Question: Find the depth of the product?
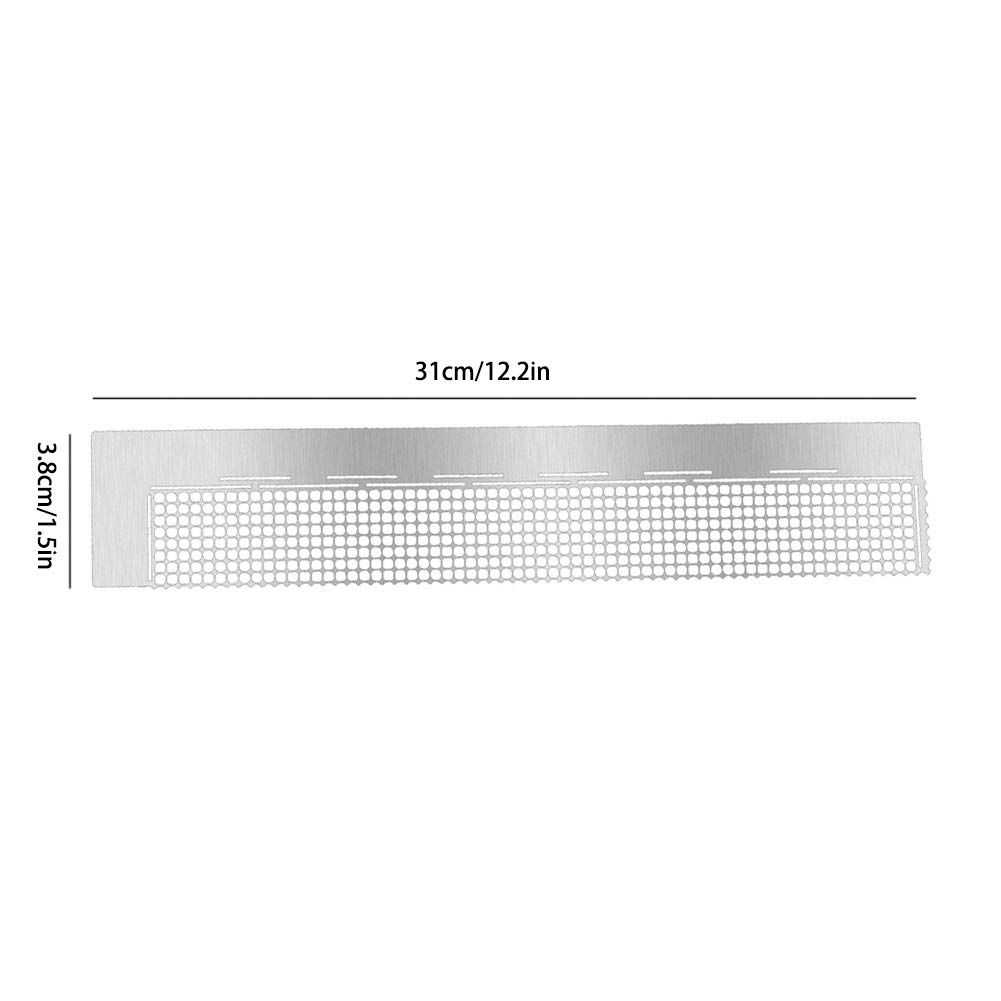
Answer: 31.0 centimetre